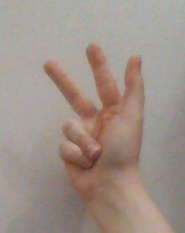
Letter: al